2013 12 Hours of Sebring

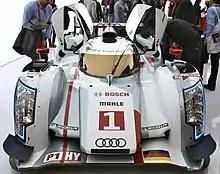
Audi R18

The 61st Mobil 1 12 Hours of Sebring was an endurance sports car race held on March 16, 2013, at the Sebring International Raceway in Florida, United States.